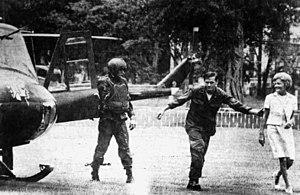
Thelma Catherine Ryan Nixon, née le 16 mars 1912 à Ely et morte le 22 juin 1993 à Park Ridge, est l'épouse de Richard Nixon, 37ᵉ président des États-Unis entre le 20 janvier 1969 et le 8 août 1974. Elle est davantage connue sous son surnom de Pat Nixon, voire Patricia Nixon.